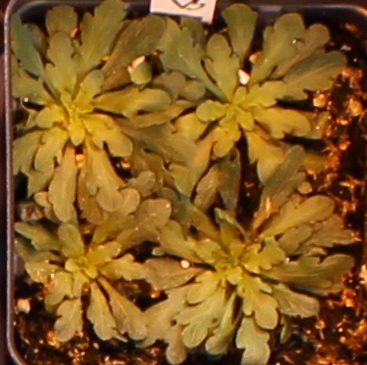
Label: Horseweed